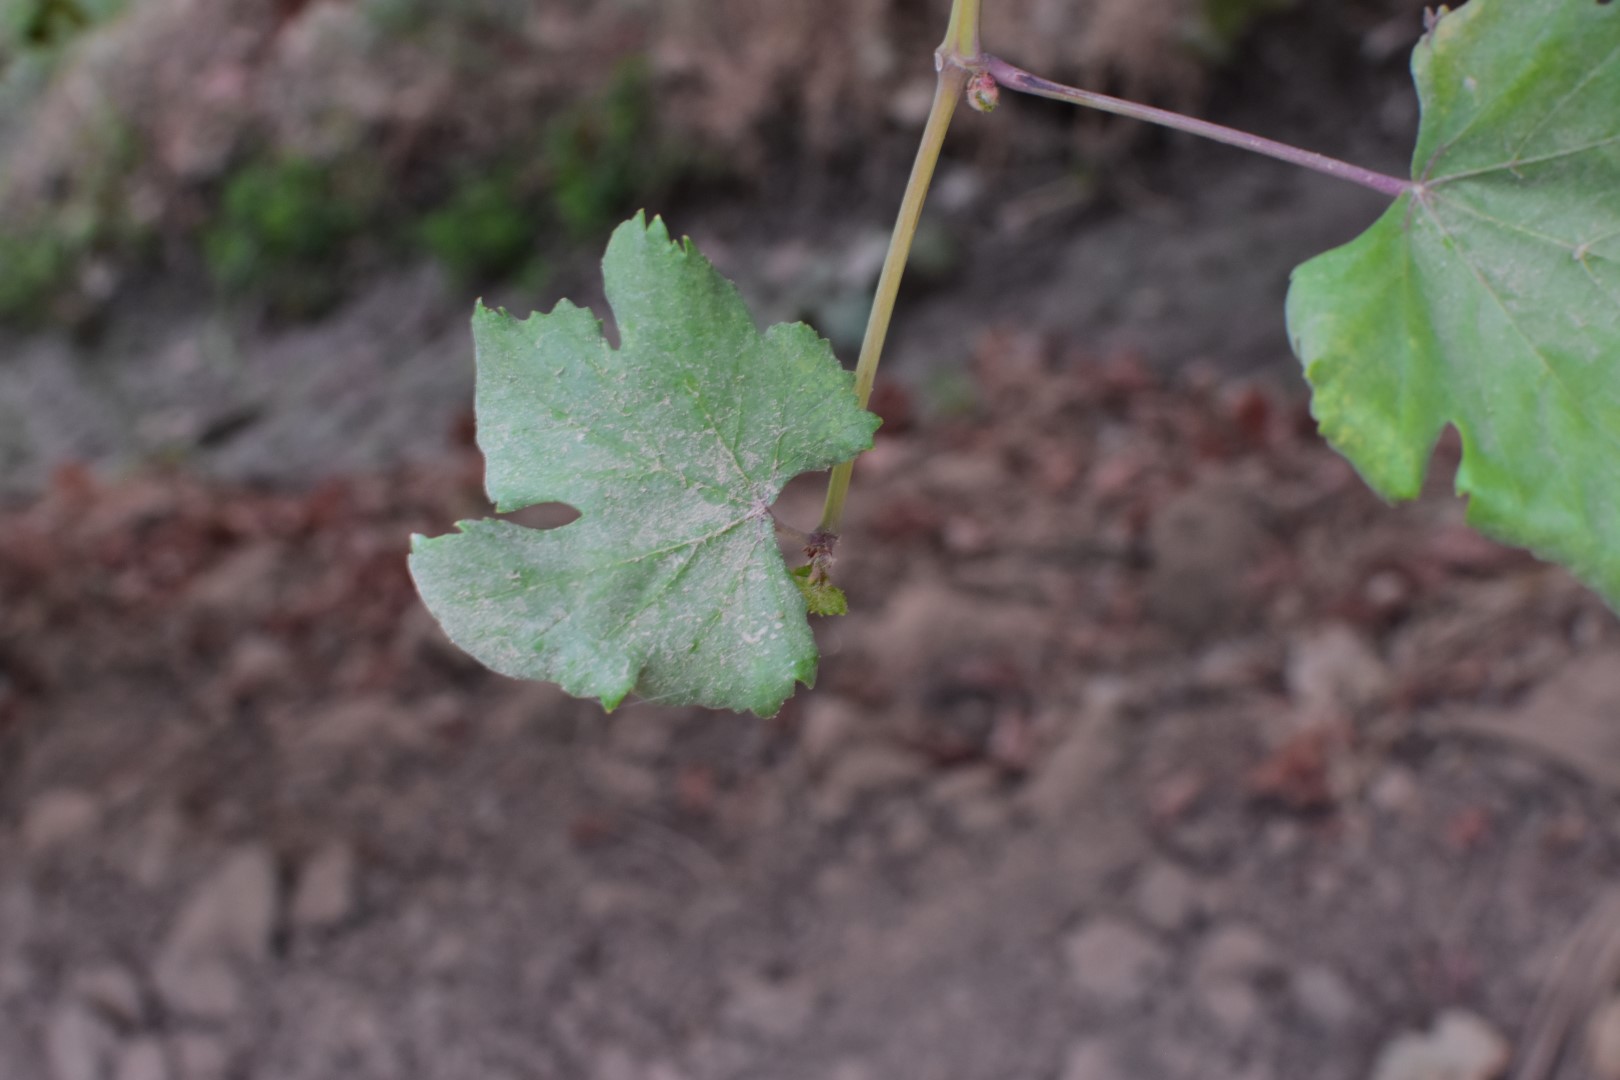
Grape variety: Kamali